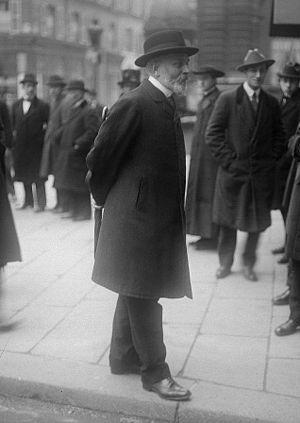
M. Victor Bérard, sénateur du Jura [devant l'entrée du Sénat]
Victor Bérard, né le 10 août 1864 à Morez et mort le 13 novembre 1931 à Paris, est un helléniste, diplomate et homme politique français. Il est surtout connu pour sa traduction de l’Odyssée d'Homère, ainsi que pour ses tentatives de reconstitution des voyages d'Ulysse.